Fallen Angel (Traci Lords song)

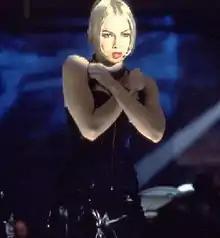
Lords dancing at an underground rave in the "Fallen Angel" music video

Two different music videos for "Fallen Angel" were released, the first of which used the original version of the song and the second featured the Honeymoon Stitch Mix, produced by Chad Smith and Dave Navarro. The first one was shot during the production of the film "Virtuosity" (1995) directed by Brett Leonard. It depicts Lords, wearing a skin tight latex ensemble, dancing at an underground rave while being filmed by several camera operators and projected on screens surrounding her. The video utilizes heavy infrared effects.